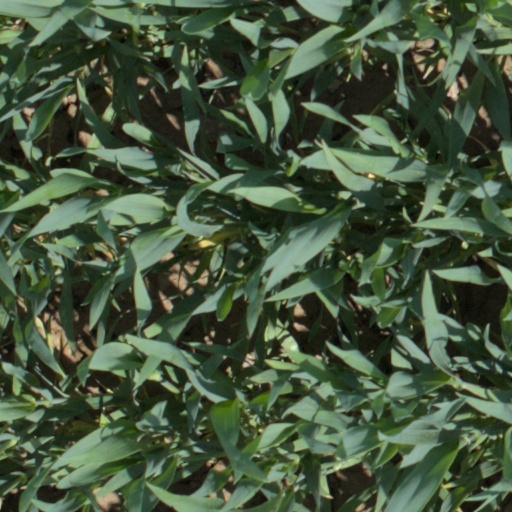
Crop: wheat